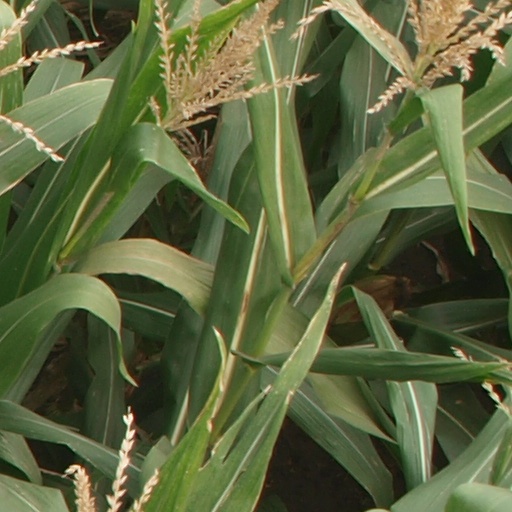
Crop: maize; corn